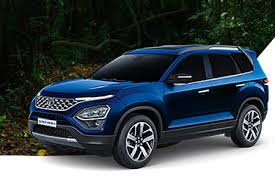
Label: noambulance